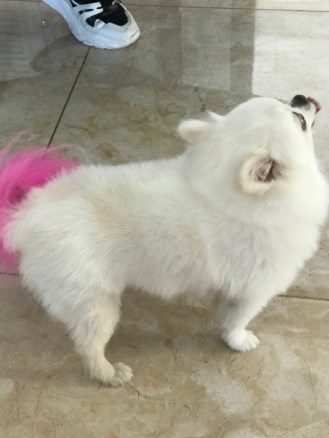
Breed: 1936-n000005-Pomeranian